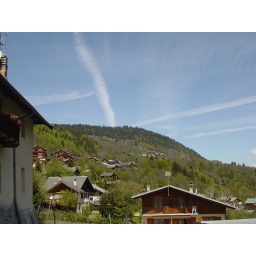
View from top floor window in Le Grange